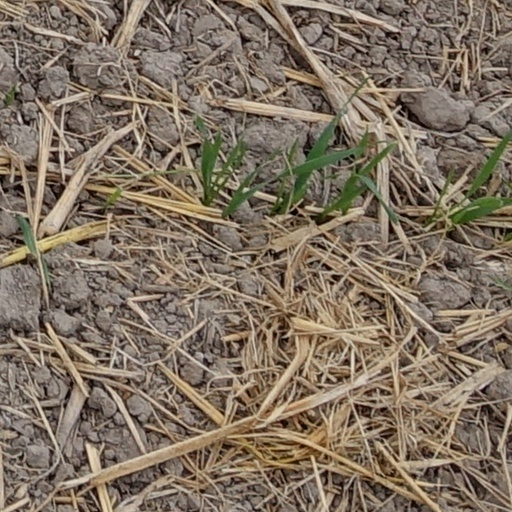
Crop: wheat